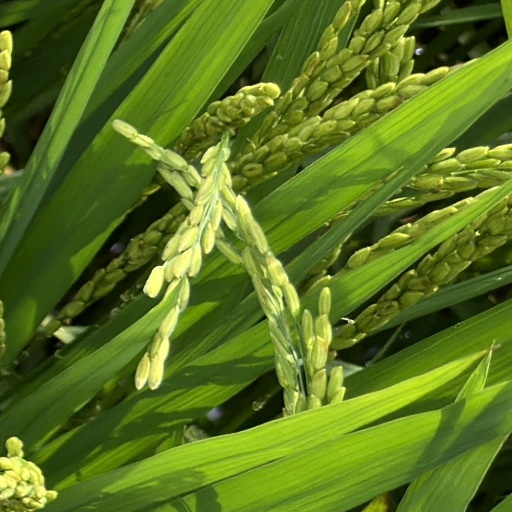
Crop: rice